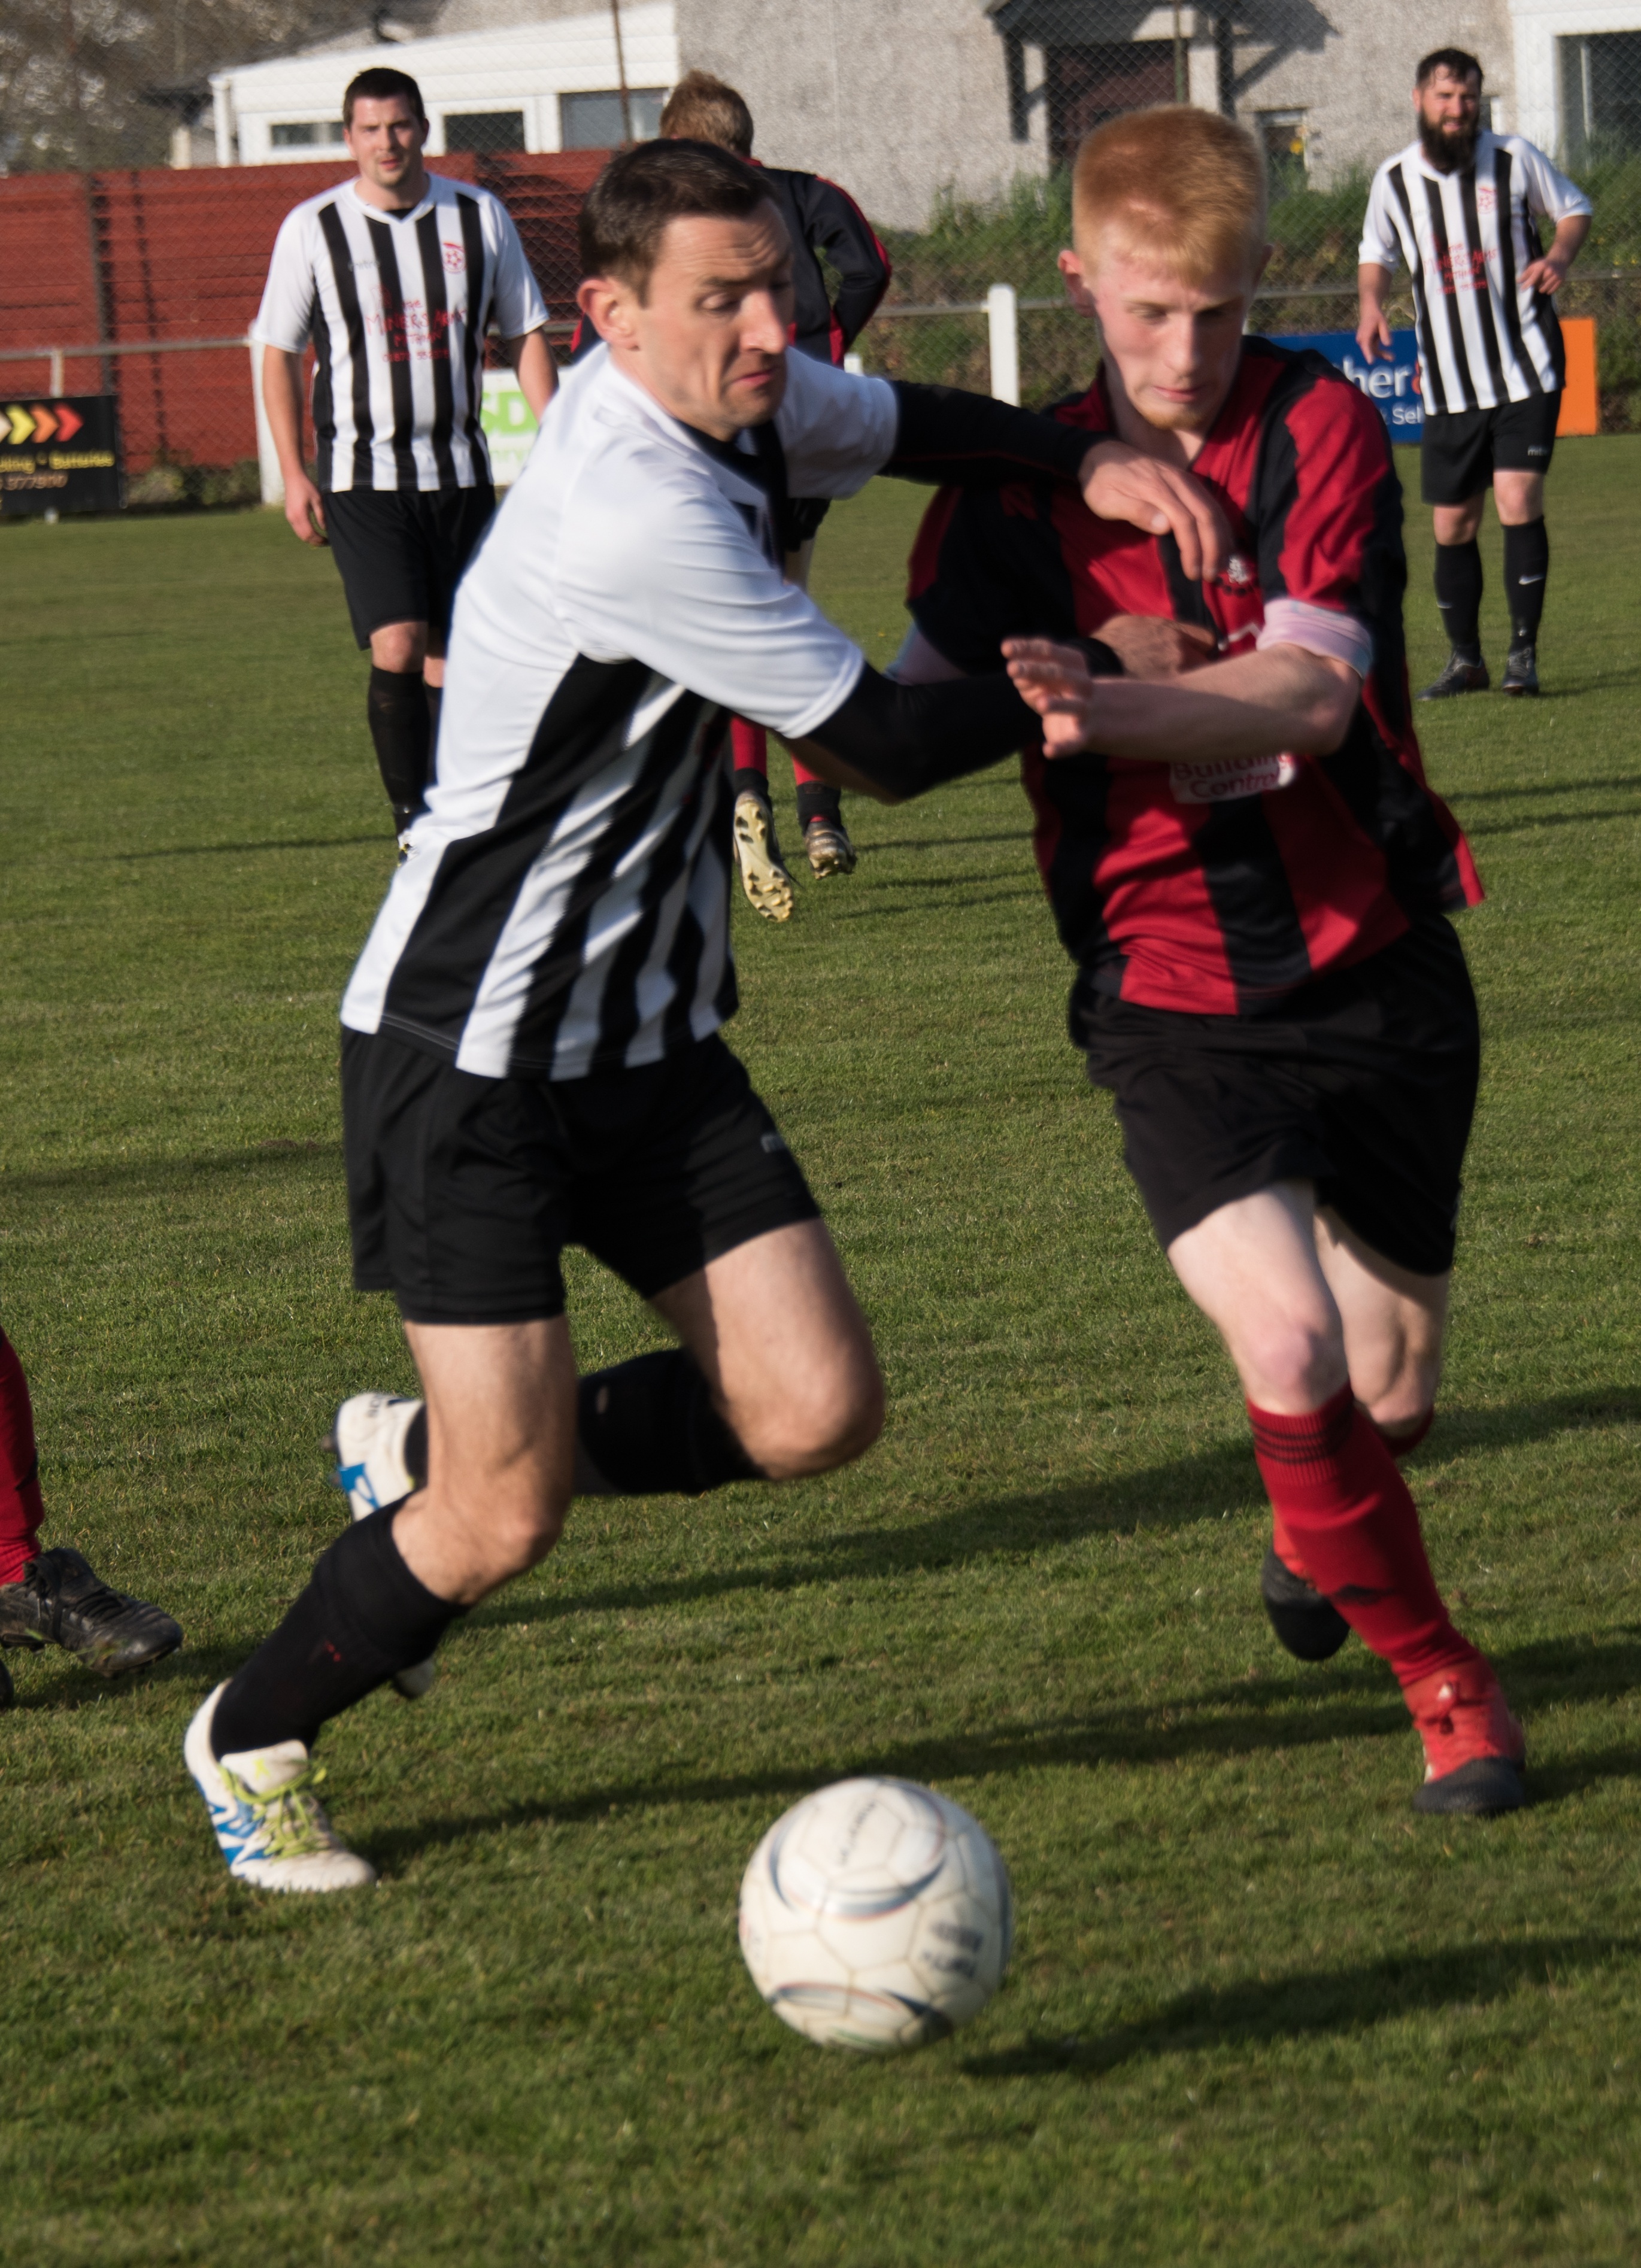
sport, game, soccer, football, stadium, player, team, sports, ball, footballer, tournament, goalie, goalkeeper, keeper, tackle, football player, ball game, soccer ball, team sport, competition event, rugby football